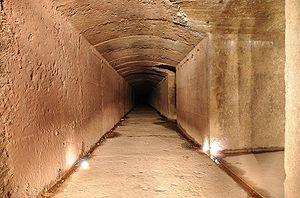
Le système Séré de Rivières est un ensemble de fortifications bâti à partir de 1874 le long des frontières et des côtes françaises, en métropole ainsi que dans quelques colonies. Ce système défensif remplace les fortifications bastionnées mises en place notamment par Vauban. Il doit son nom à son concepteur et promoteur, le général Raymond Adolphe Séré de Rivières.
Le fort de Roppe, nommé brièvement fort Ney, est un ouvrage faisant partie des fortifications de l'Est de la France du type Séré de Rivières construit entre 1875 et 1877. Il fait partie intégrante de la place forte de Belfort.